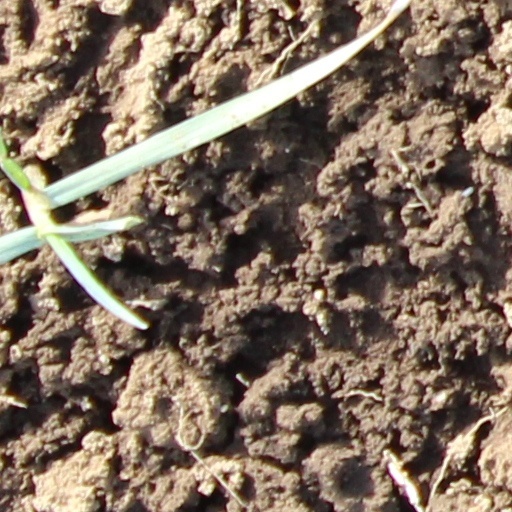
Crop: wheat